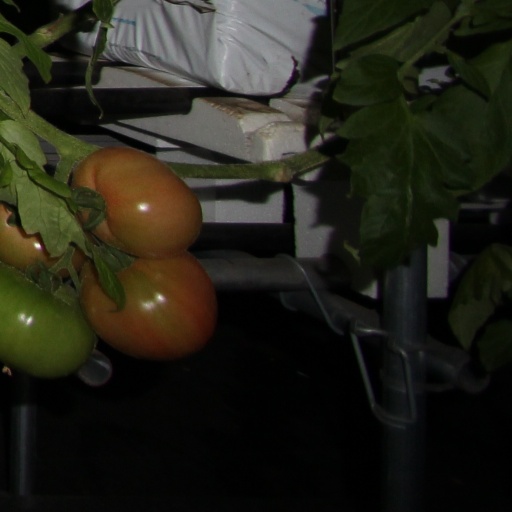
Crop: tomato